Mahajanapadas

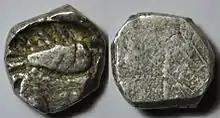
Silver coin of Avanti mahajanapada (4th century BCE)

The country of the Avantis was an important kingdom of western India and was one of the four great monarchies in India in the post era of Mahavira and Buddha, the other three being Kosala, Vatsa and Magadha. Avanti was divided into north and south by the river Narmada. Initially, Mahishamati (Mahissati) was the capital of Southern Avanti, and Ujjaini (Sanskrit: Ujjayini) was of northern Avanti, but at the times of Mahavira and Buddha, Ujjaini was the capital of integrated Avanti. The country of Avanti roughly corresponded to modern Malwa, Nimar and adjoining parts of today's Madhya Pradesh. Both Mahishmati and Ujjaini stood on the southern high road called "Dakshinapatha" which extended from Rajagriha to Pratishthana (modern Paithan). Avanti was an important centre of Buddhism and some of the leading "theras" and "theris" were born and resided there. King Nandivardhana of Avanti was defeated by king Shishunaga of Magadha. Avanti later became part of the Magadhan empire.